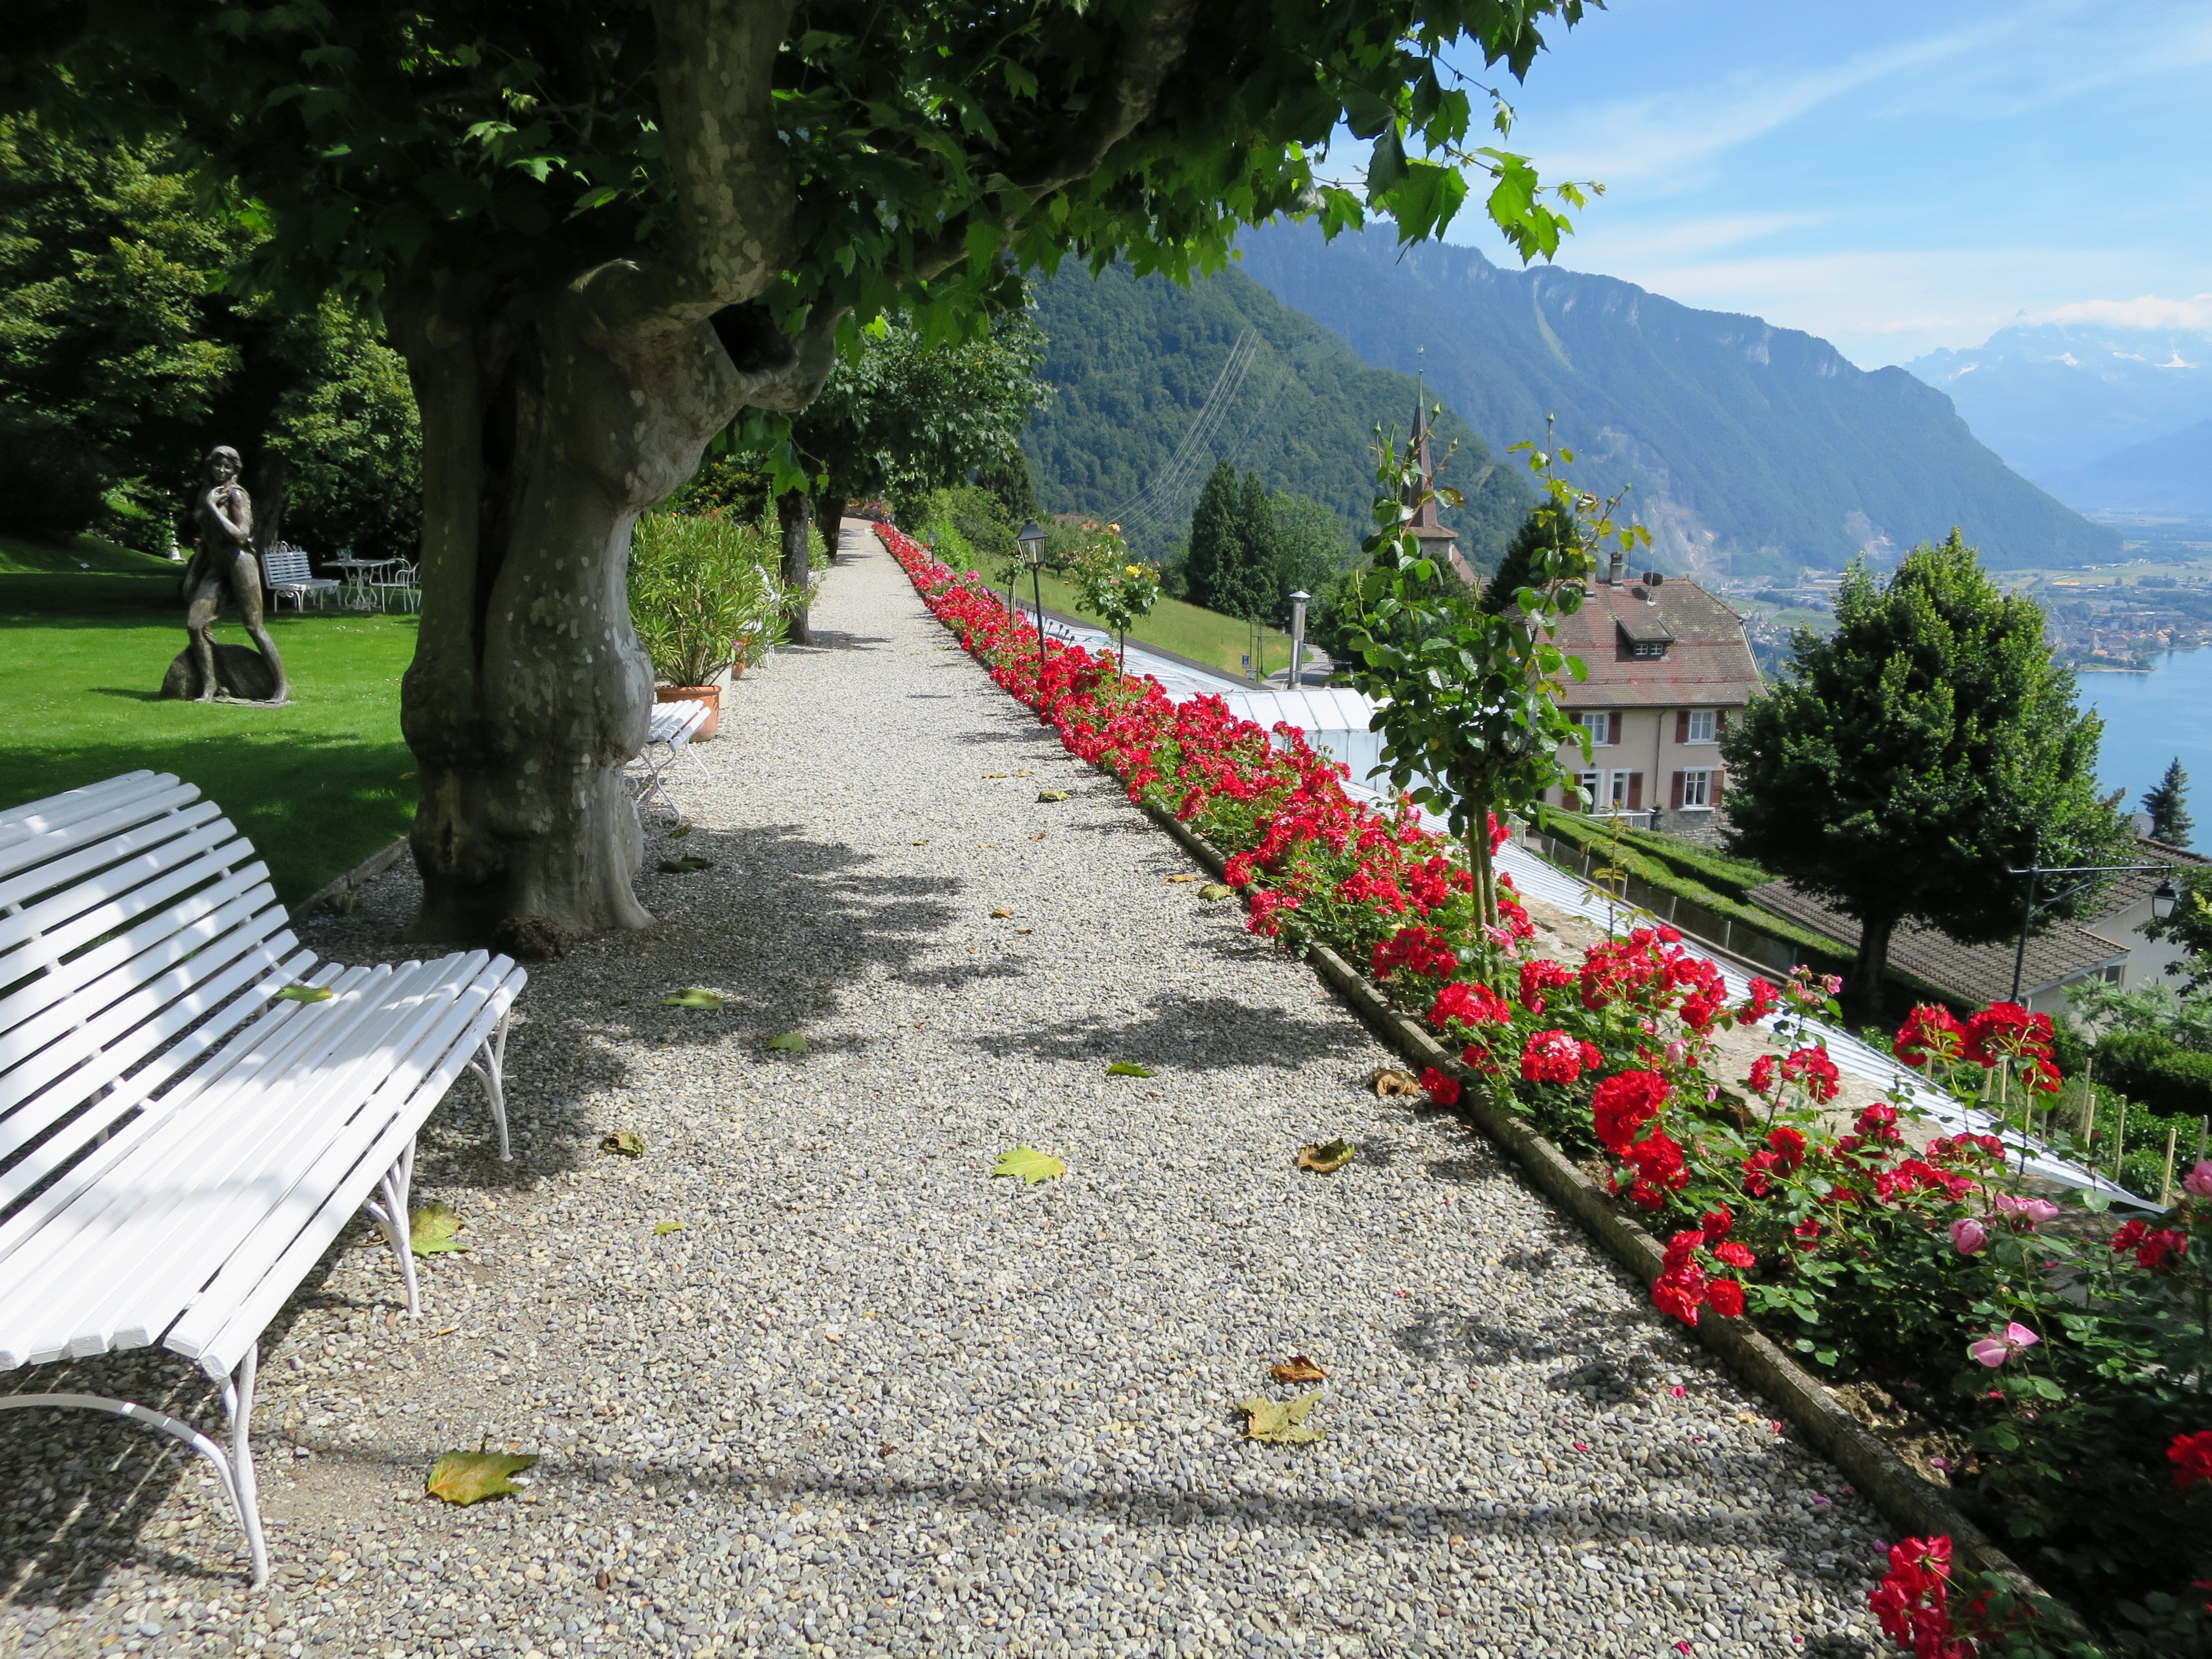
flower, view, garden, switzerland, lake geneva, rosenweg